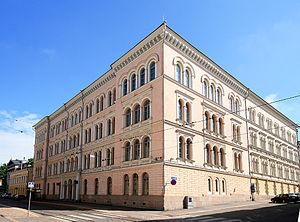
La place du Sénat est une place carrée au centre d'Helsinki, en Finlande. Elle présente la particularité de réunir les pouvoirs politique, religieux, scientifique et commercial. On y trouve, entre autres, le palais du gouvernement, la cathédrale luthérienne, la maison Sederholm et le bâtiment principal de l'université.
Adolf Edvard Arppe est un professeur de chimie et sénateur finlandais.
L'Arppeanum est un bâtiment à l'angle des rues Snellmaninkatu et Hallituskatu, au nord-est de la place du Sénat, dans le quartier de Kruununhaka à Helsinki.